Kai Veesamma Kai Veesu

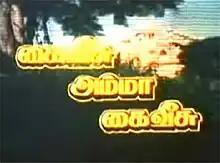
Title card

Kai Veesamma Kai Veesu is a 1989 Indian Tamil-language film directed by Vinodh, starring Radhika and Nirosha. It was released on 14 July 1989. The film was dubbed in Telugu as "Kaliyuga Durga" in 1990.